Saughtree

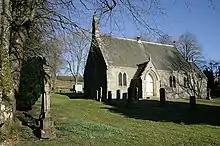
Liddesdale Parish Church

Saughtree (Scots: Sauchtree) is a hamlet in the Scottish Borders at the junction of the B6357 and an unnamed road from Kielder village in Northumberland, England. It is at the confluence of the Liddel Water and Dawston Burn, in Liddesdale. The nearest settlements on the B6357 are Bonchester Bridge (13 km to the north east), Newcastleton (13 km to the south west) and Kielder village (11 km to the south east). It is approximately 6 km from the border with England.